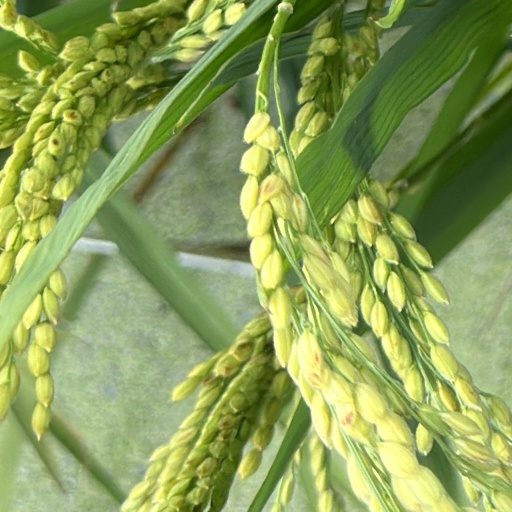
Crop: rice